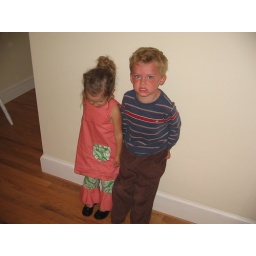
new pants in brown courdory for addison, pink polks dot dress and pants, with sis-boom